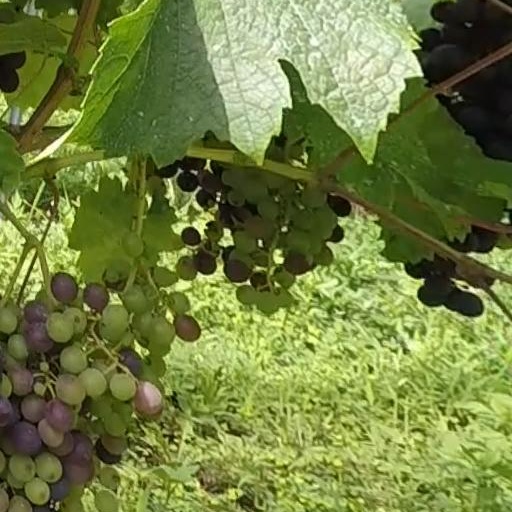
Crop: grape